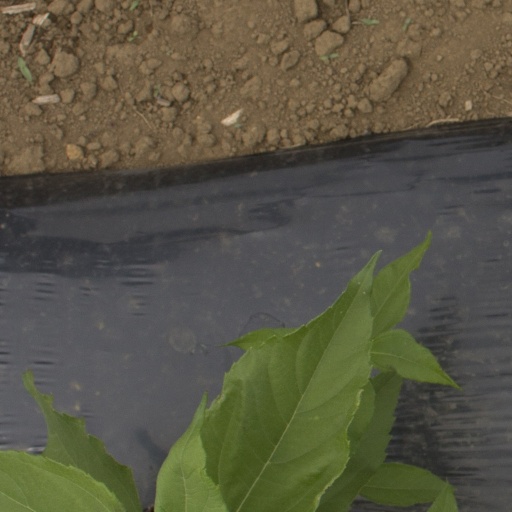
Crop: Jerusalem artichoke